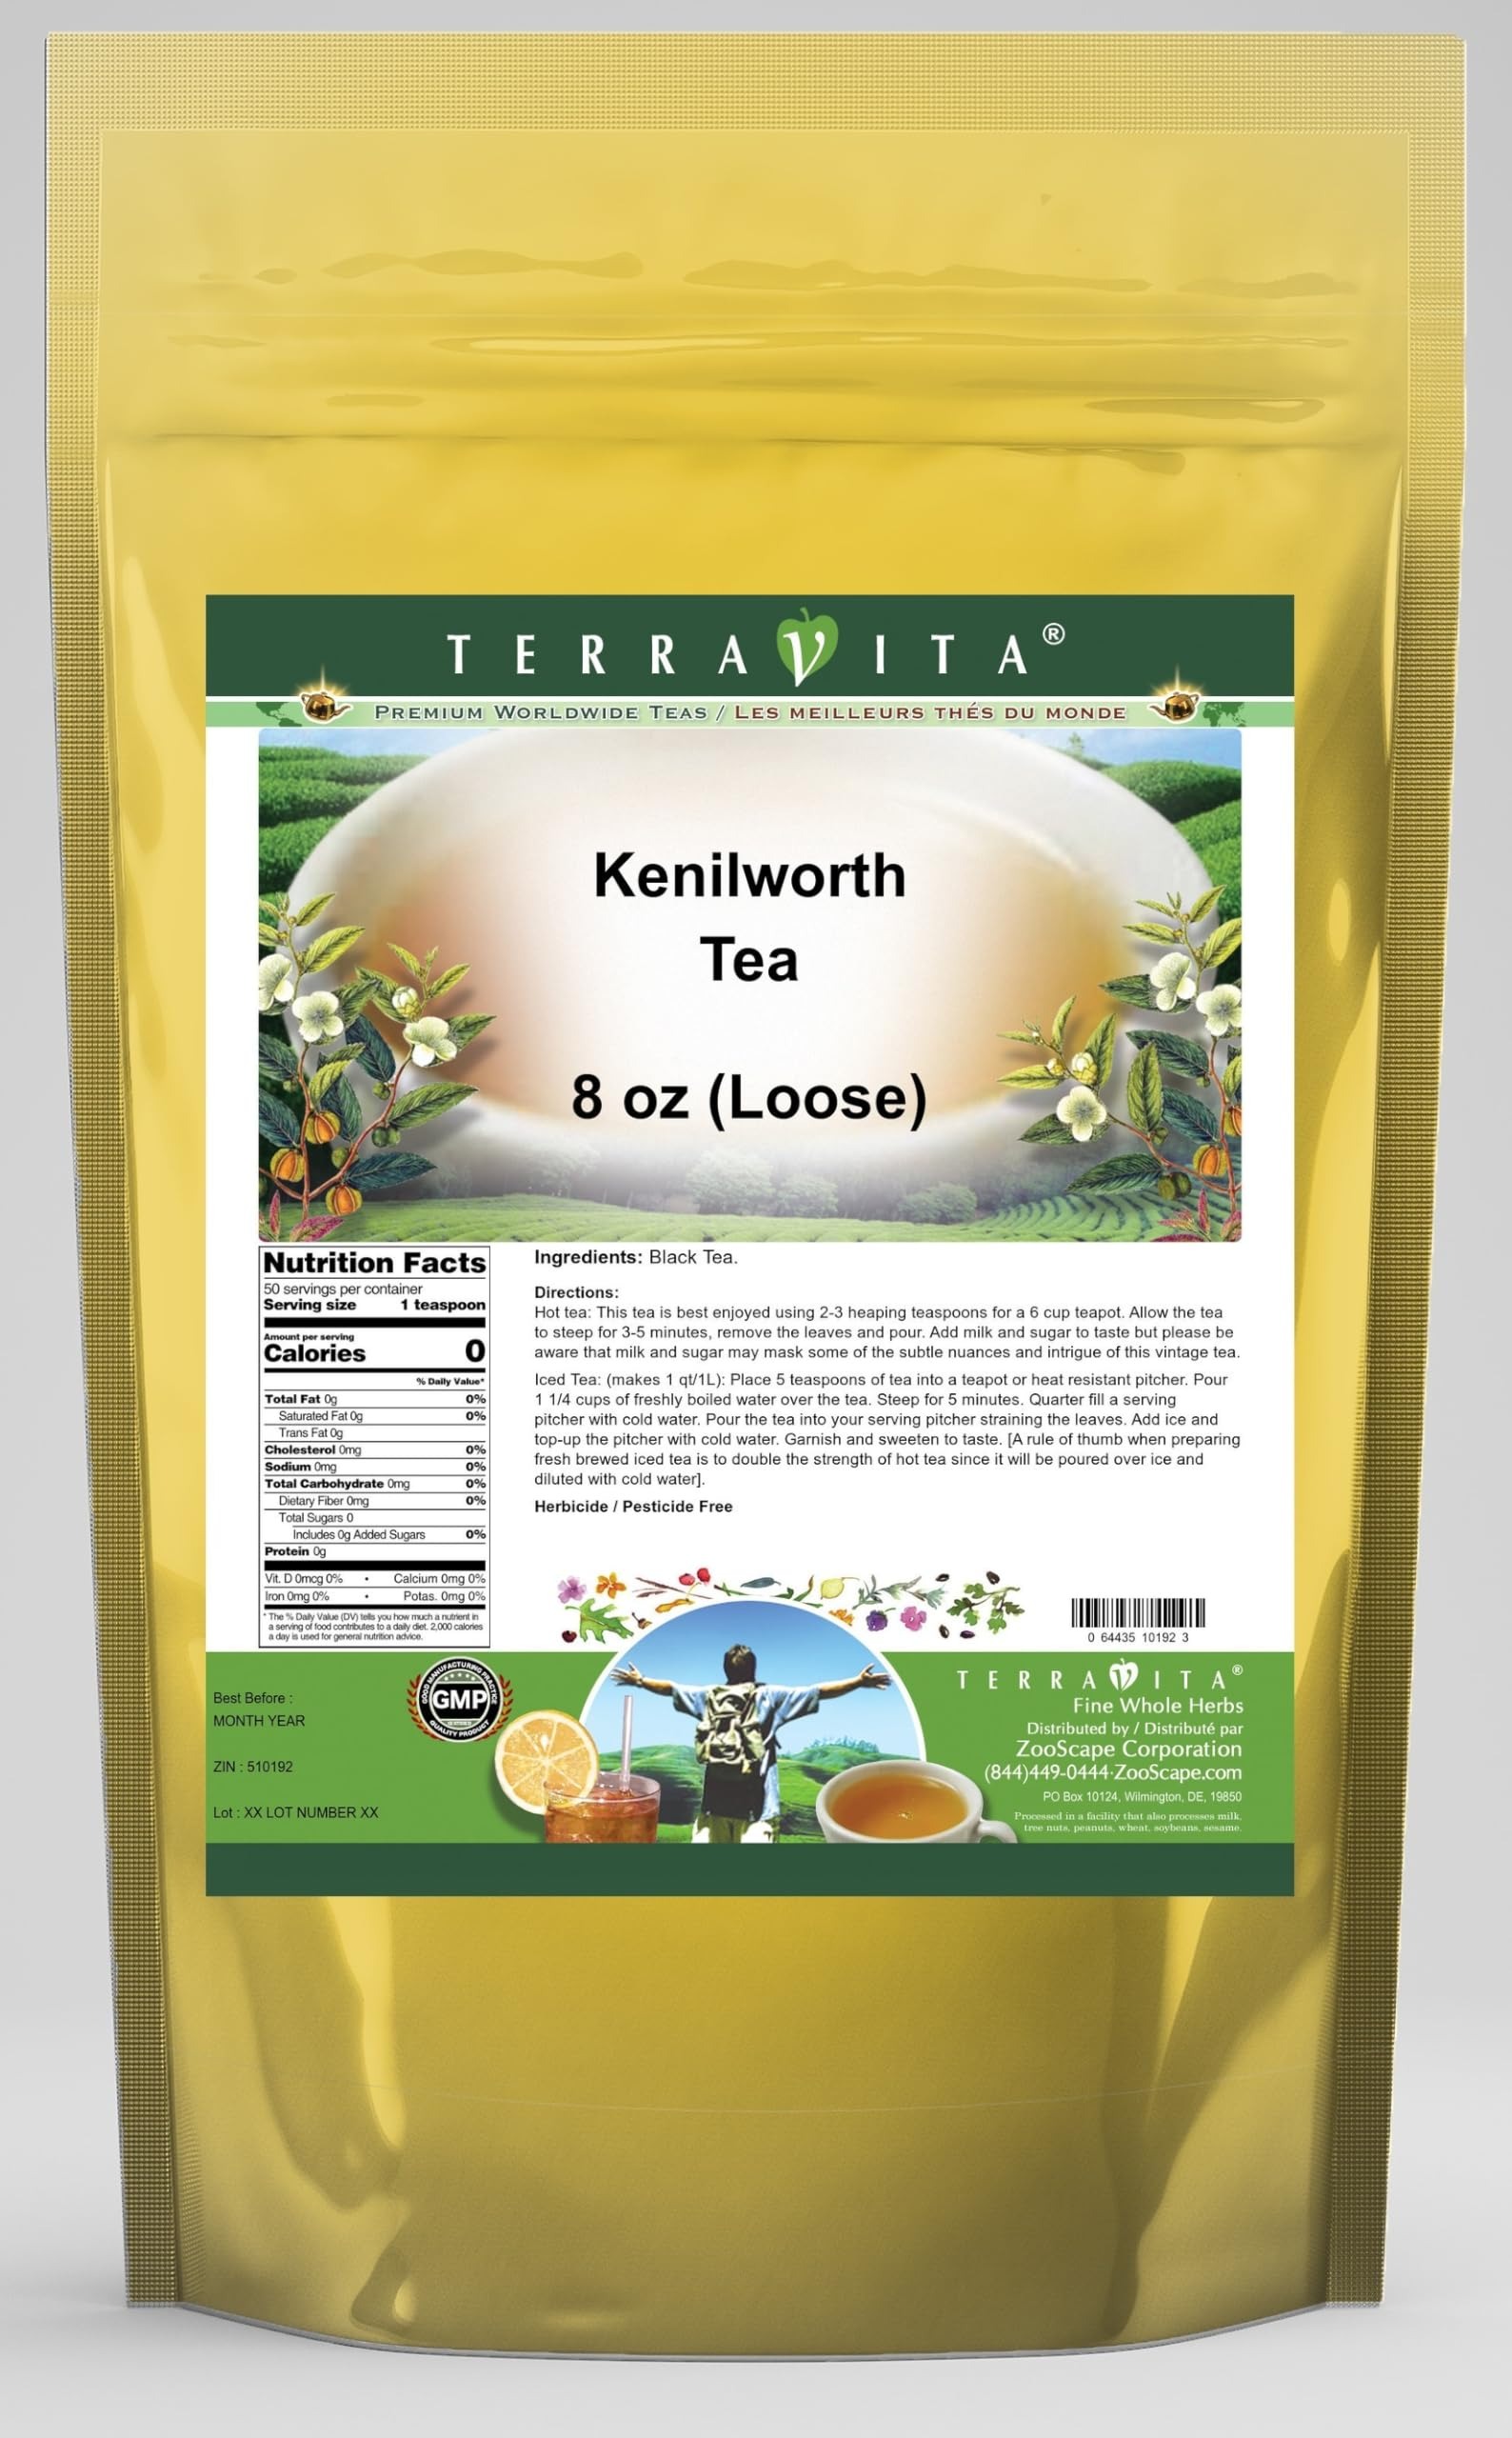
Item Name: Kenilworth Tea (Loose) (8 oz, ZIN: 510192) - 2 Pack
Bullet Point 1: Kenilworth Tea (Loose) (8 oz, ZIN: 510192)
Bullet Point 2: No fillers.
Bullet Point 3: Manufacturer: TerraVita
Bullet Point 4: Size: 8 oz
Bullet Point 5: Loose Leaf Herbal Tea - Packed in a convenient upright pouch!
Product Description: Kenilworth Tea (Loose) (8 oz, ZIN: 510192)<BR><BR>Packaged in the United States in a GMP certified facility (Good Manufacturing Practice).<BR><BR>No fillers.<BR><BR>Manufacturer: TerraVita<BR><BR>Size: 8 oz<BR><BR>Loose Leaf Herbal Tea - Packed in a convenient upright pouch!<BR><BR>Ingredients: Black Tea
Value: 16.0
Unit: Ounce

Price: 112.56